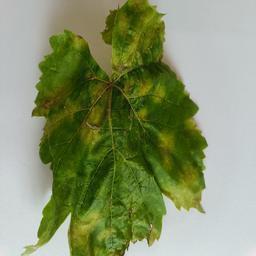
Label: Downy Mildew